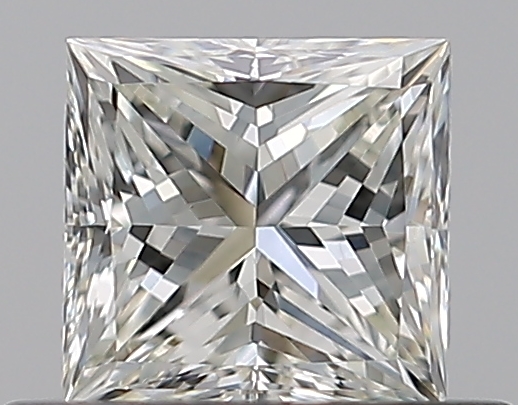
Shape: princess
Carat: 0.5
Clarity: VS1
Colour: J
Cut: EX
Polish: EX
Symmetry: VG
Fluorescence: N
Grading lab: GIA
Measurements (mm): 4.43 x 4.32 x 3.17